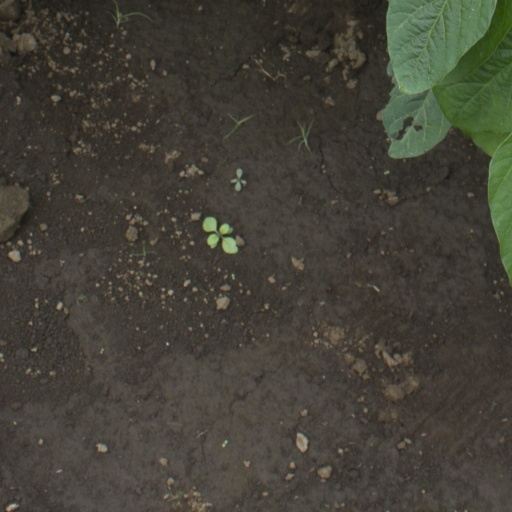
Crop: soybean